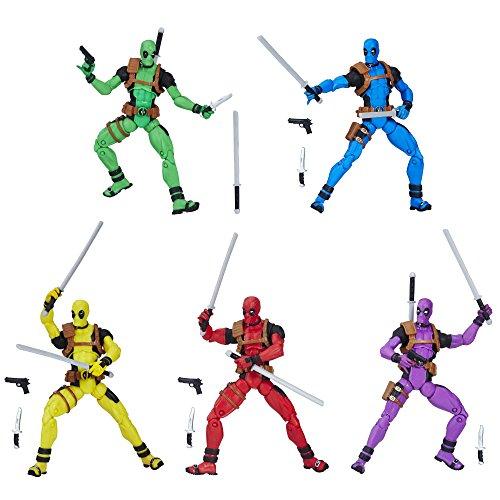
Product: Marvel Legends Deadpool’s Rainbow Squad 5-Pack
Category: Toys & Games | Toy Figures & Playsets | Action Figures
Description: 5 figures with rainbow colored Deadpool design.
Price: $22.70
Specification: ProductDimensions:2x12x12inches|ItemWeight:11.7ounces|ShippingWeight:11.7ounces(Viewshippingratesandpolicies)|DomesticShipping:ItemcanbeshippedwithinU.S.|InternationalShipping:ThisitemcanbeshippedtoselectcountriesoutsideoftheU.S.LearnMore|ASIN:B072MPC9NW|Itemmodelnumber:C3989|Manufacturerrecommendedage:4yearsandup